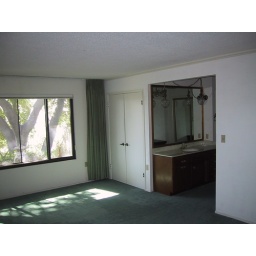
master bedroom looking through to vanity in master bath, note the different perspective on the large oak tree outside the window